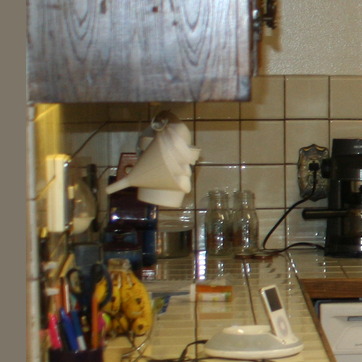
Material: plastic